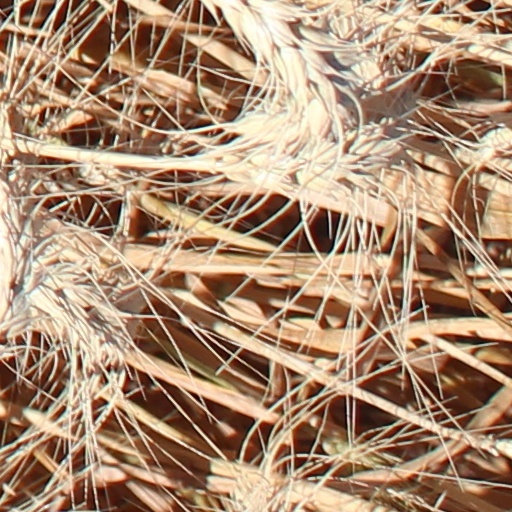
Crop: wheat